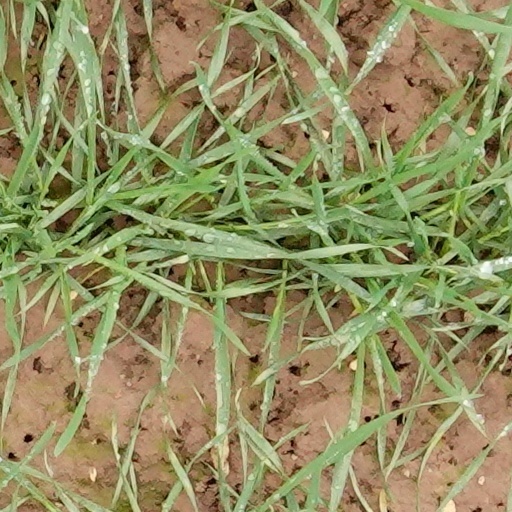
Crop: wheat